Daeheungsa

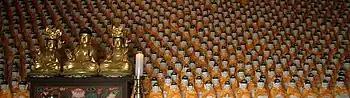
Cheonbuljeon's 1,000 smiling Buddhas

Daeheungsa is very famous for the long walkway to the entrance, which wanders through a beautiful forest at the foot of Duryun Mountain.